Poisson distribution

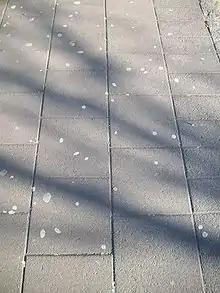
Chewing gum on a sidewalk. The number of pieces on a single tile is approximately Poisson distributed.

Examples of the occurrence of random points in space are: the locations of asteroid impacts with earth (2-dimensional), the locations of imperfections in a material (3-dimensional), and the locations of trees in a forest (2-dimensional).